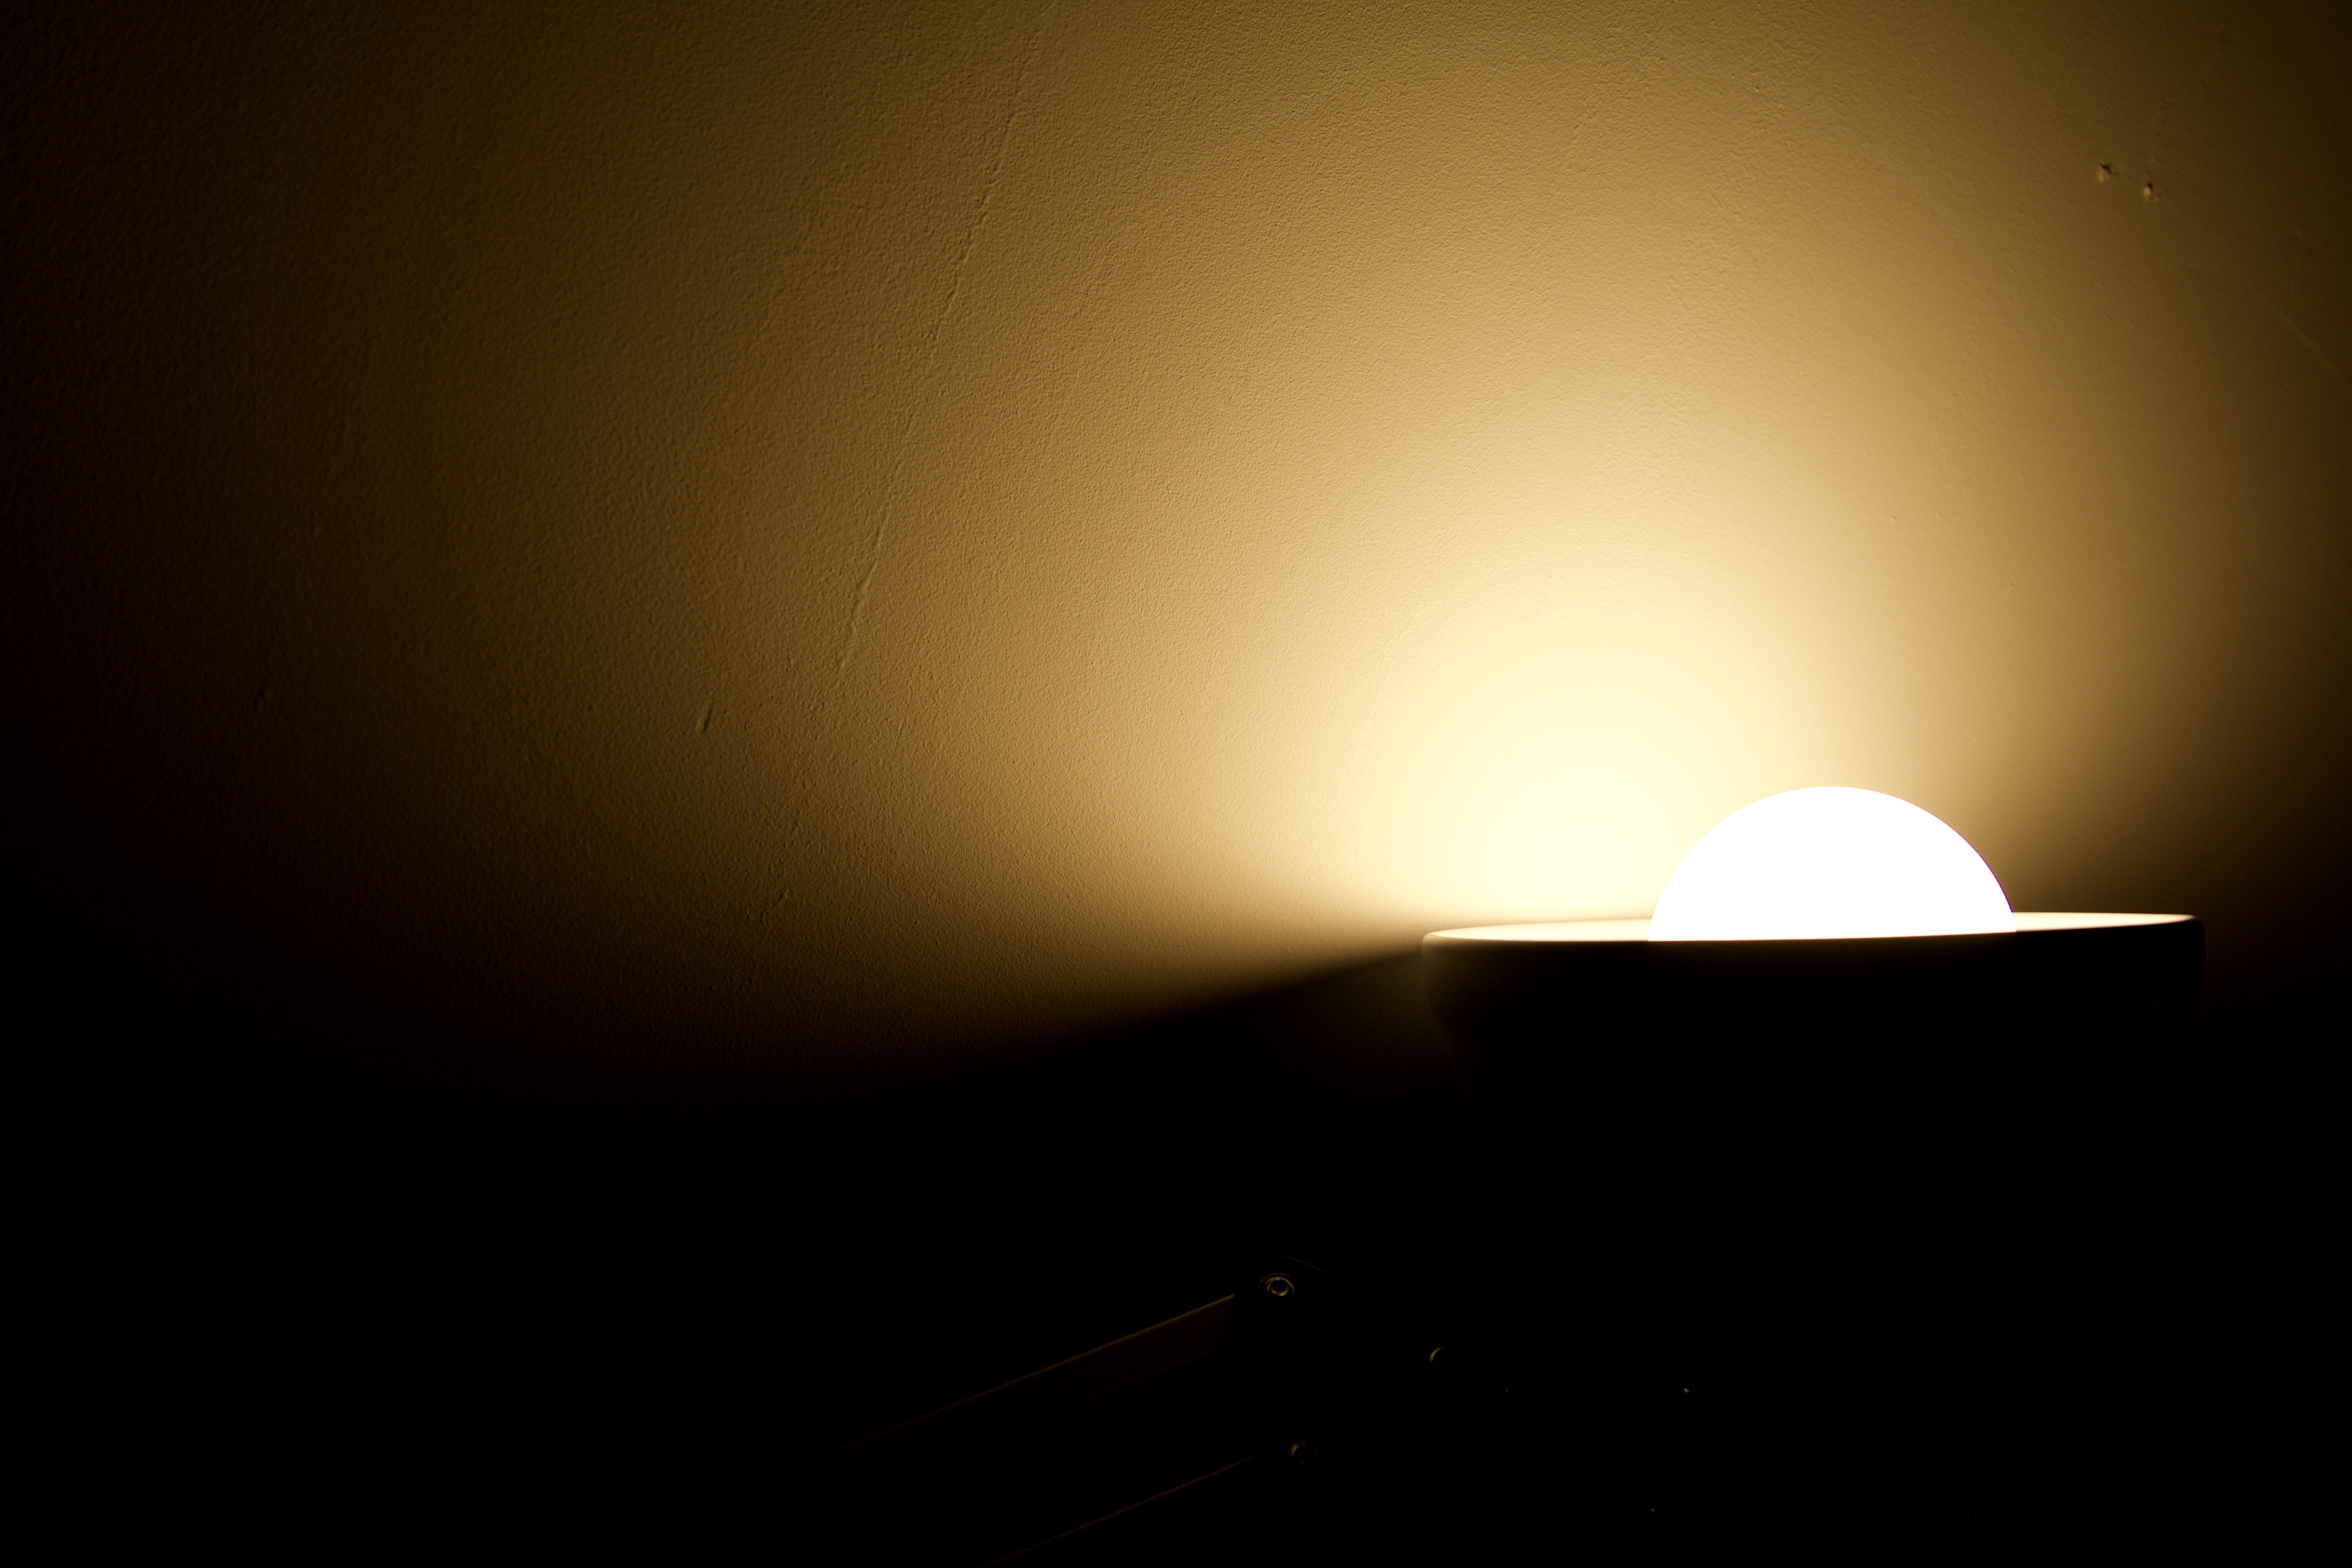
lamp, desk, dark, lightbulb, atmosphere, light, atmosphere of earth, lighting, darkness, daytime, phenomenon, sky, night, macro photography, sunlight, computer wallpaper, light bulb, astronomical object, light fixture, space, horizon